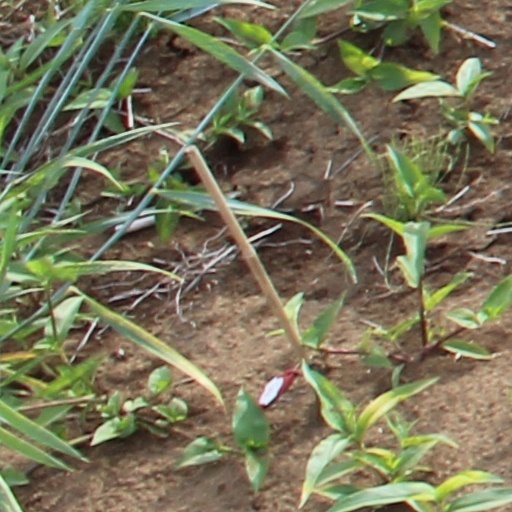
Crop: wheat